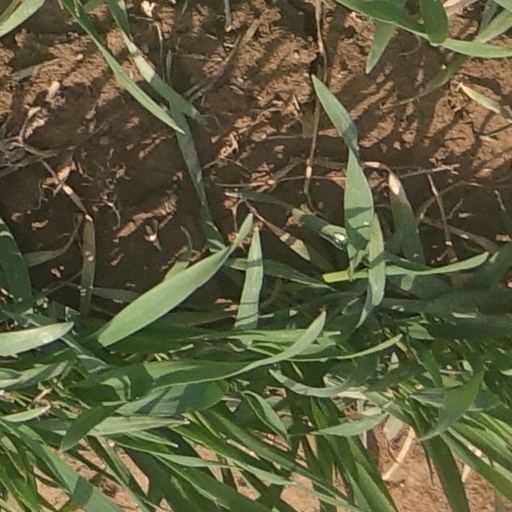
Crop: wheat